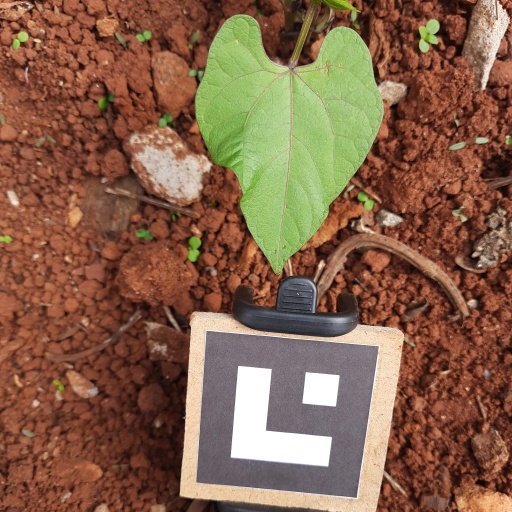
Observations: wavy surface, no eating holes, under cloudy sky